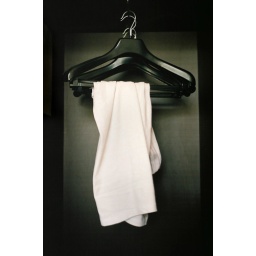
White towel in a black closet